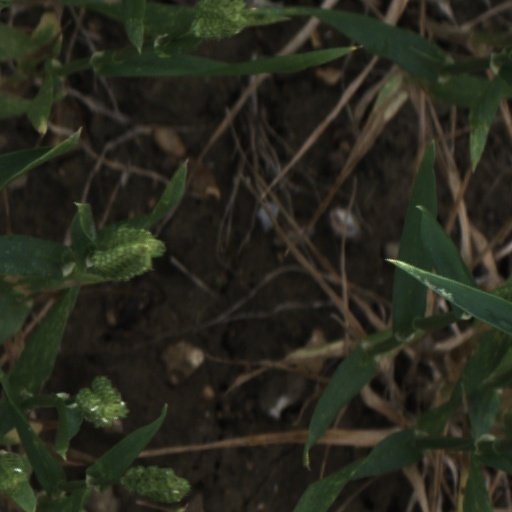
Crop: wheat